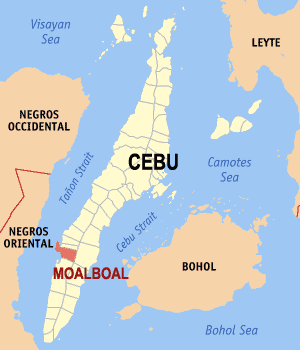
Moalboal est une municipalité de la province de Cebu, au sud-ouest de l'île de Cebu, aux Philippines.
Le phare de Pescador est un phare situé sur l'île Pescador dans le Détroit de Tañon, séparant l'île Negros de celle de Cebu, aux Philippines.